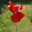
Label: poppy